Irving Pichel

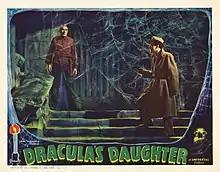
Pichel (left) in "Dracula's Daughter" (1936)

Pichel moved to Los Angeles where he studied acting at the Pasadena Playhouse. It was there that Pichel achieved considerable acclaim as the title character in the landmark Pasadena Playhouse production of Eugene O'Neill's play "Lazarus Laughed" in 1927. Two years later, when the studios were hiring any theater-trained actors suitable for talkies, he was signed to a contract with Paramount.